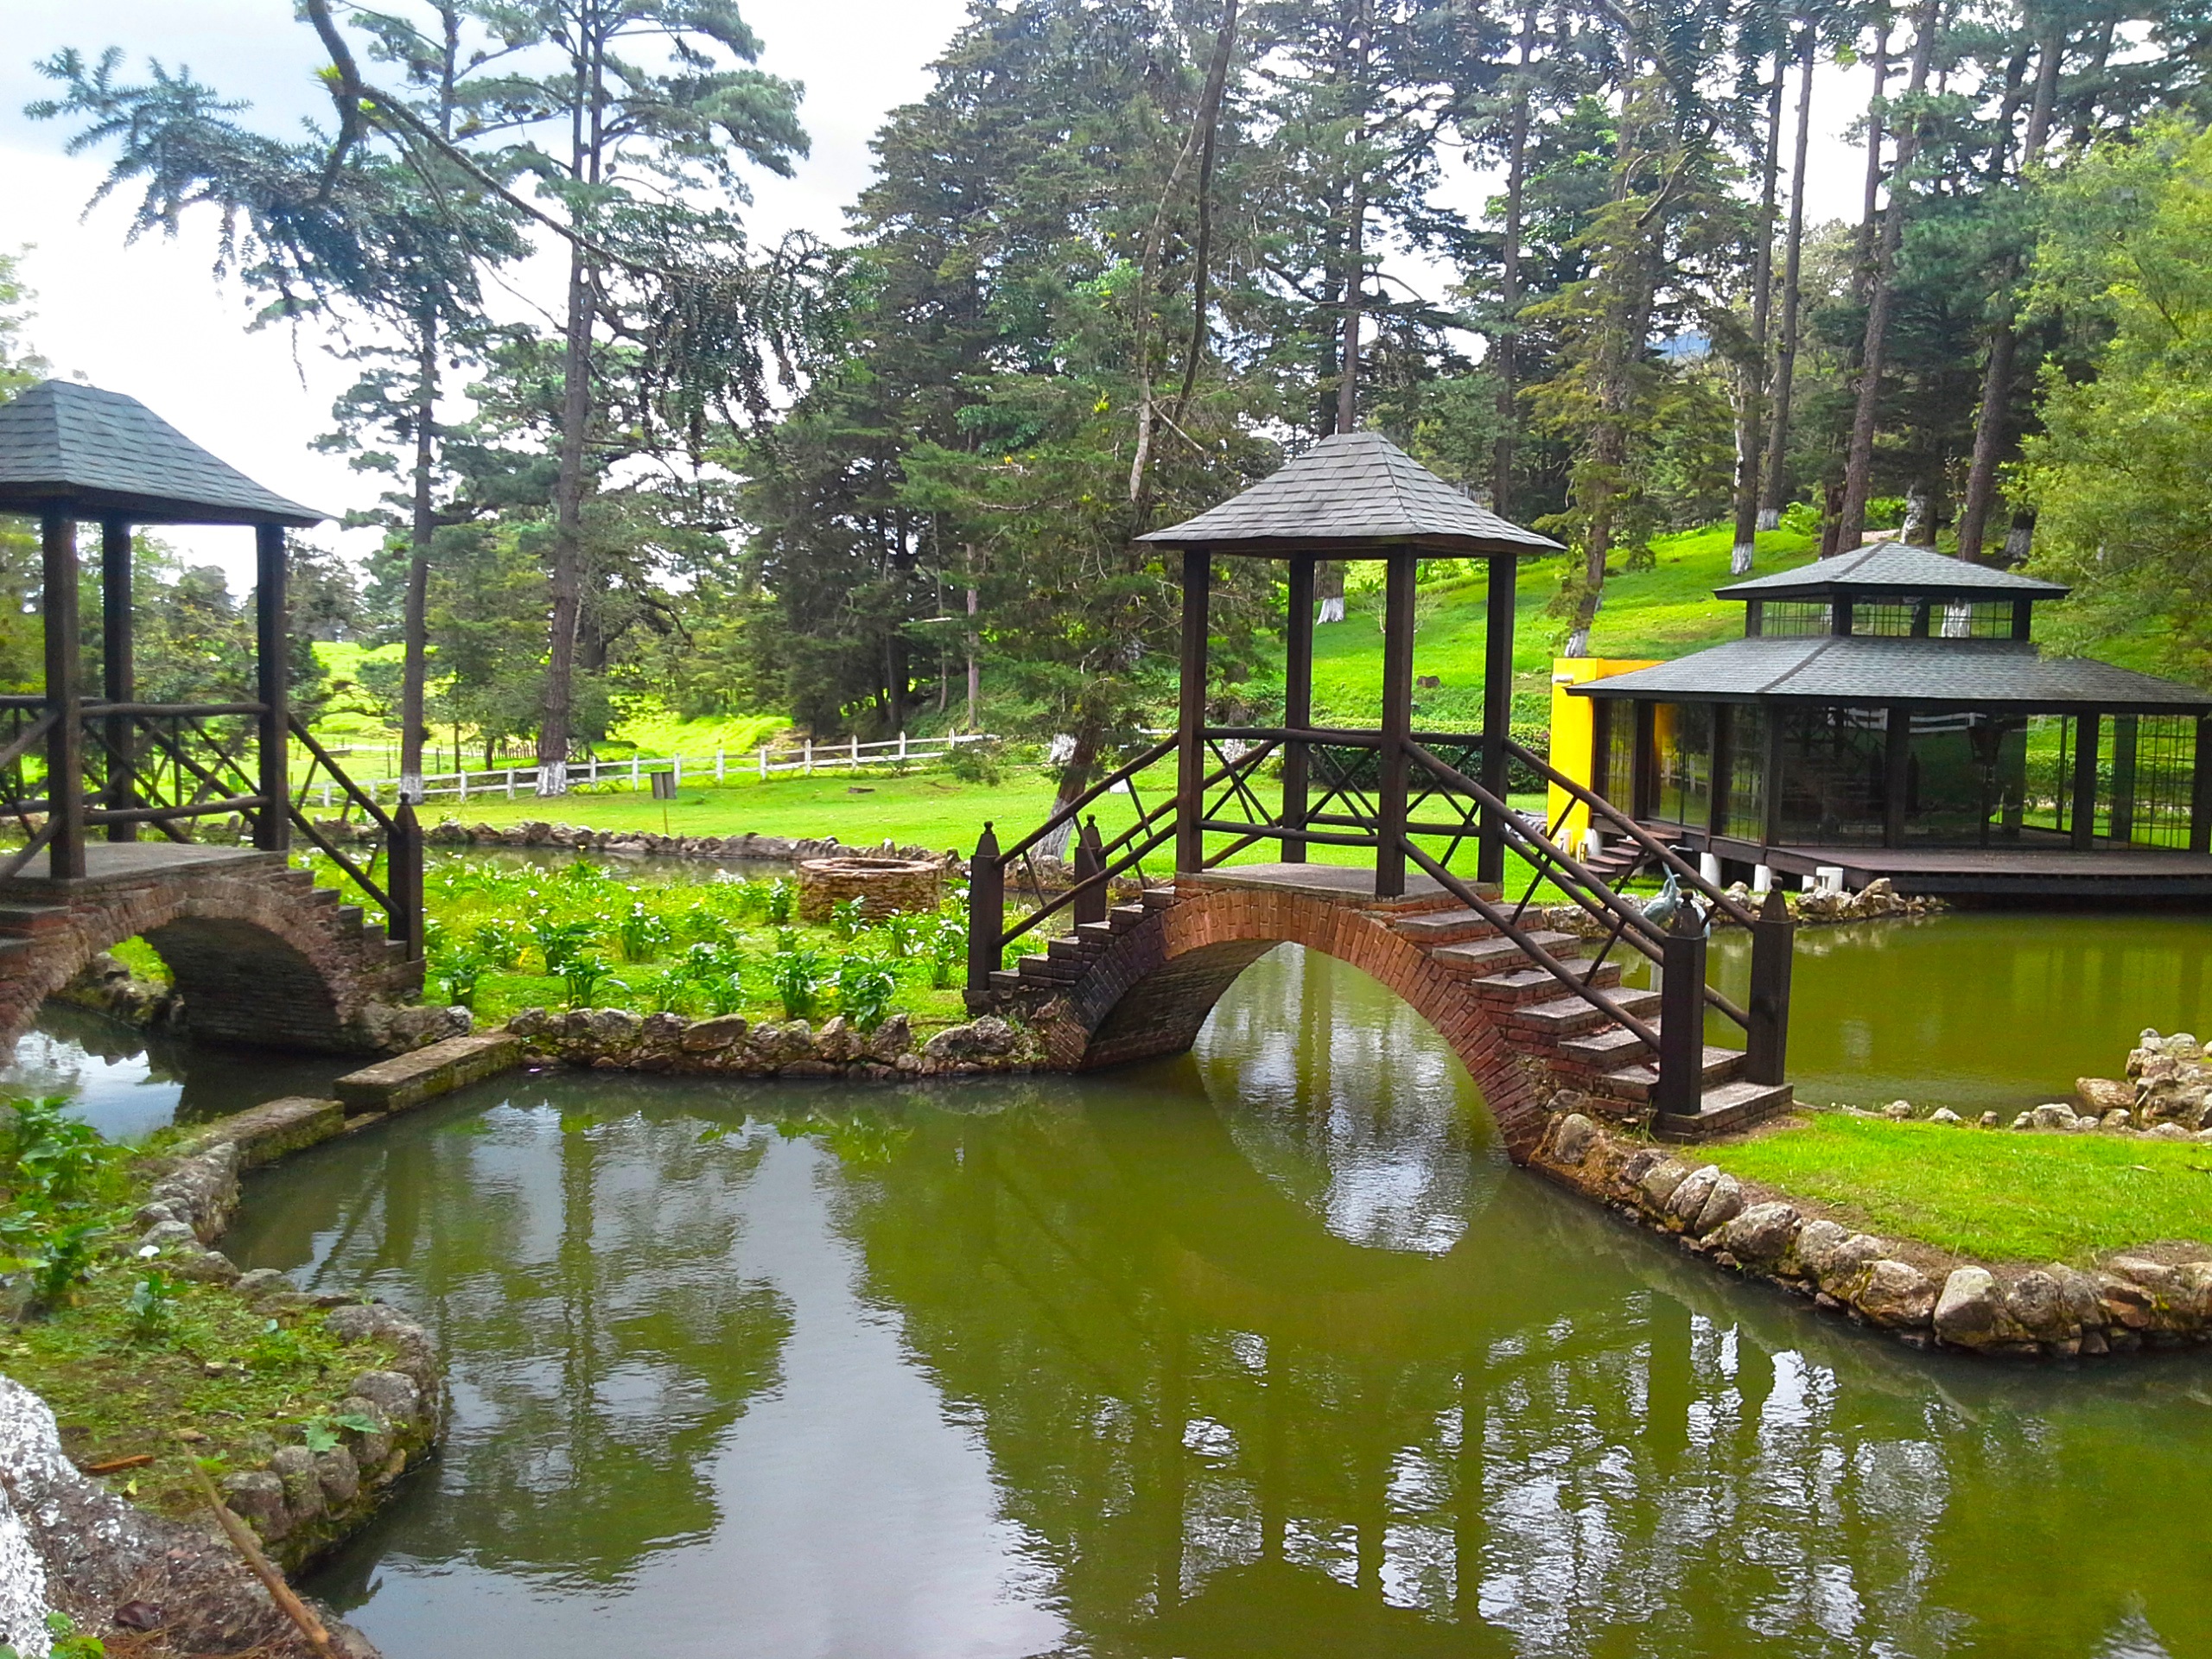
canal, pond, jungle, swimming pool, backyard, garden, waterway, resort, botanical garden, estate, fish pond